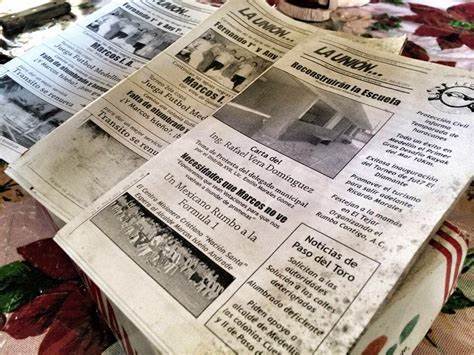
Waste category: paper